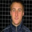
Label: man